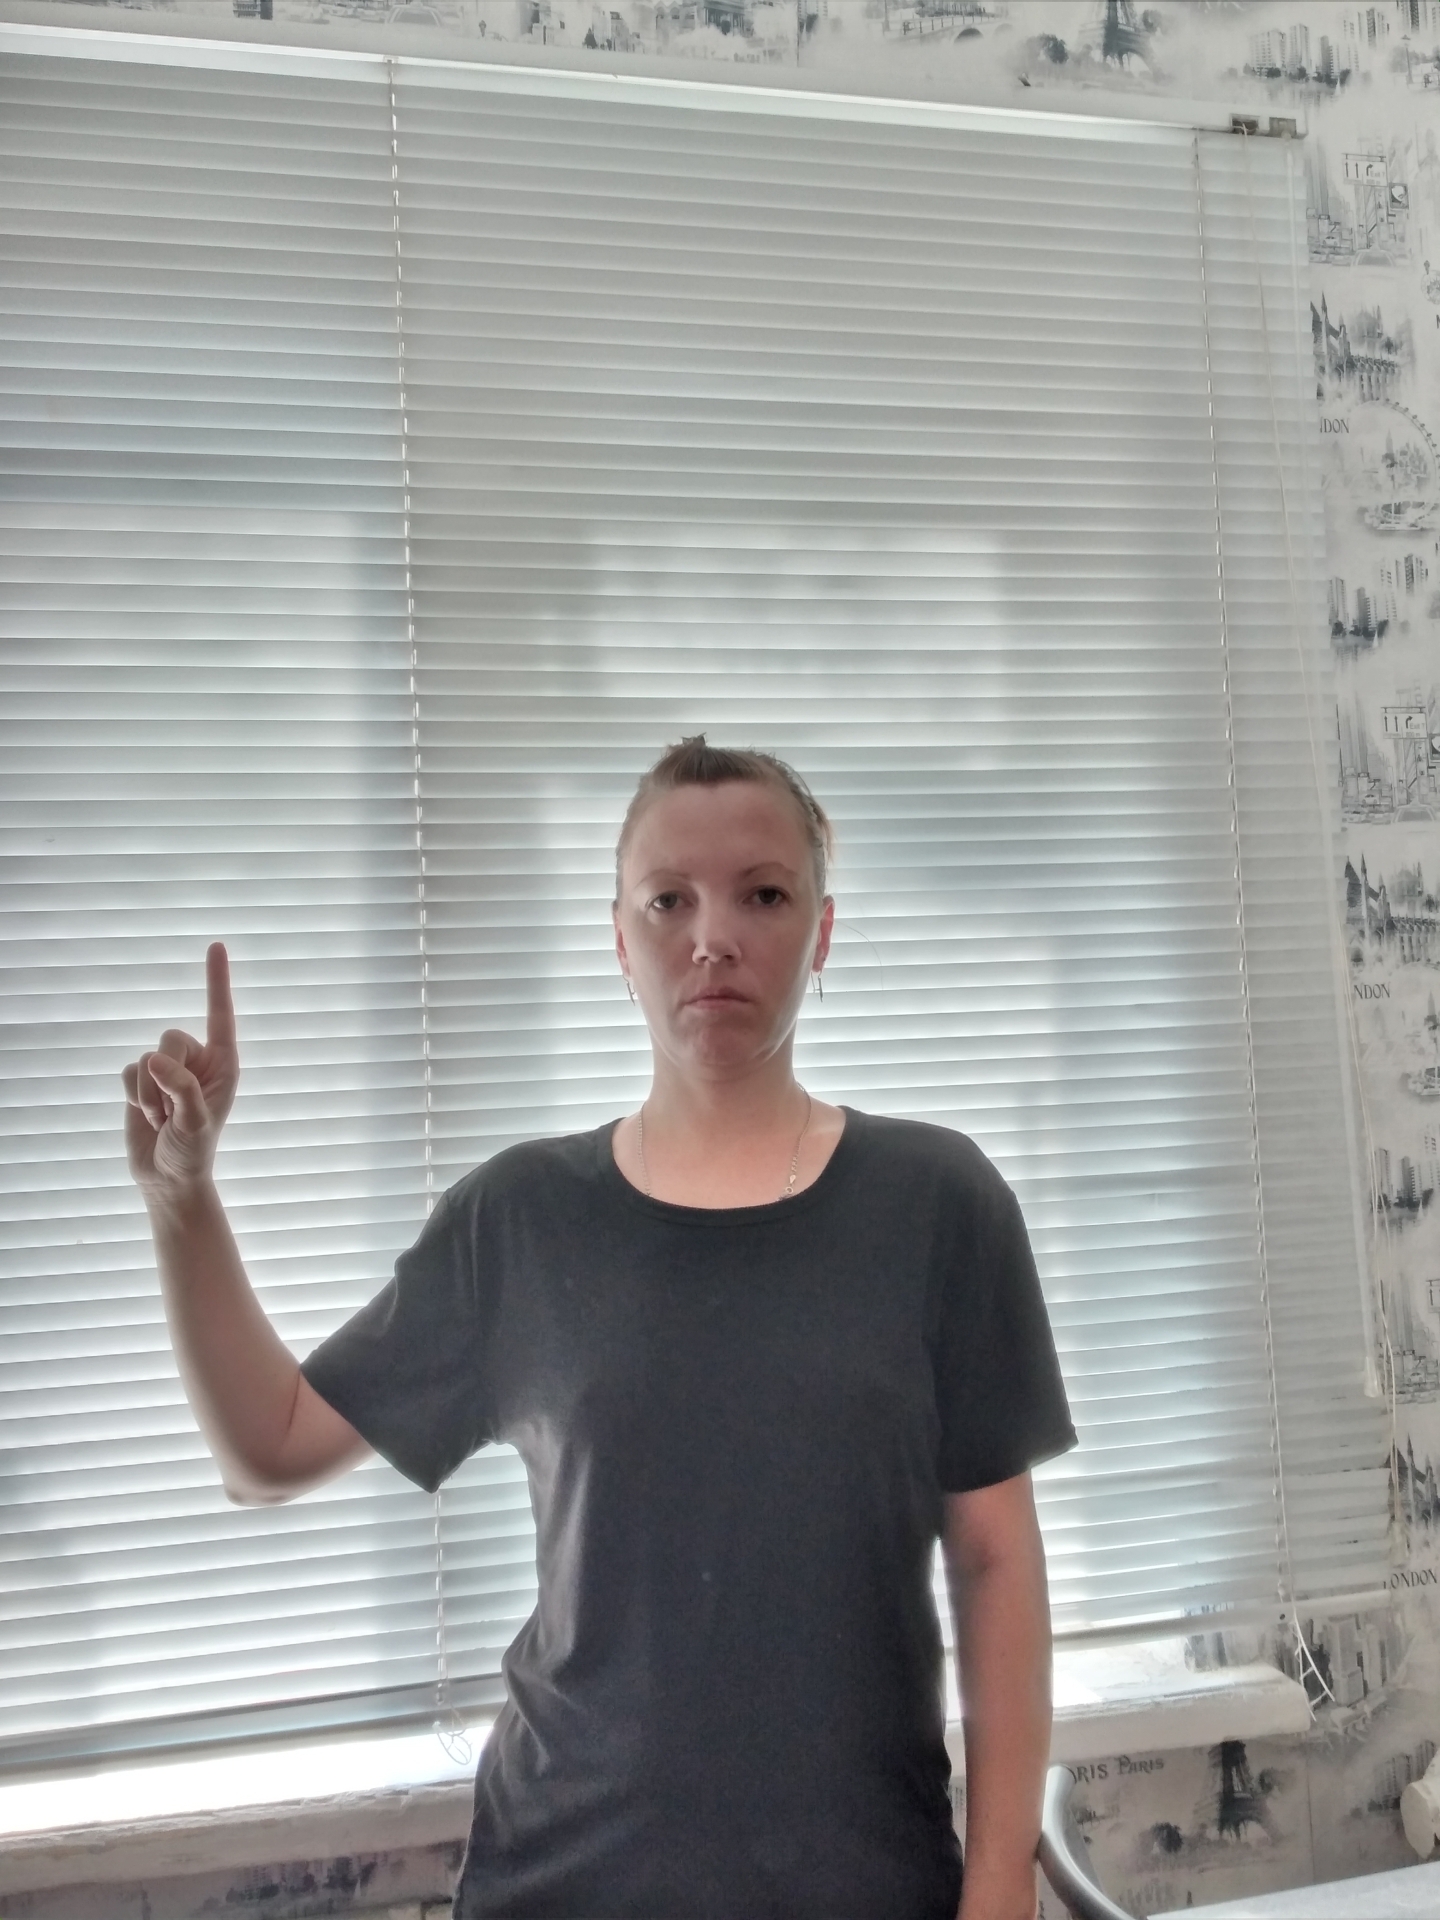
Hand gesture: one